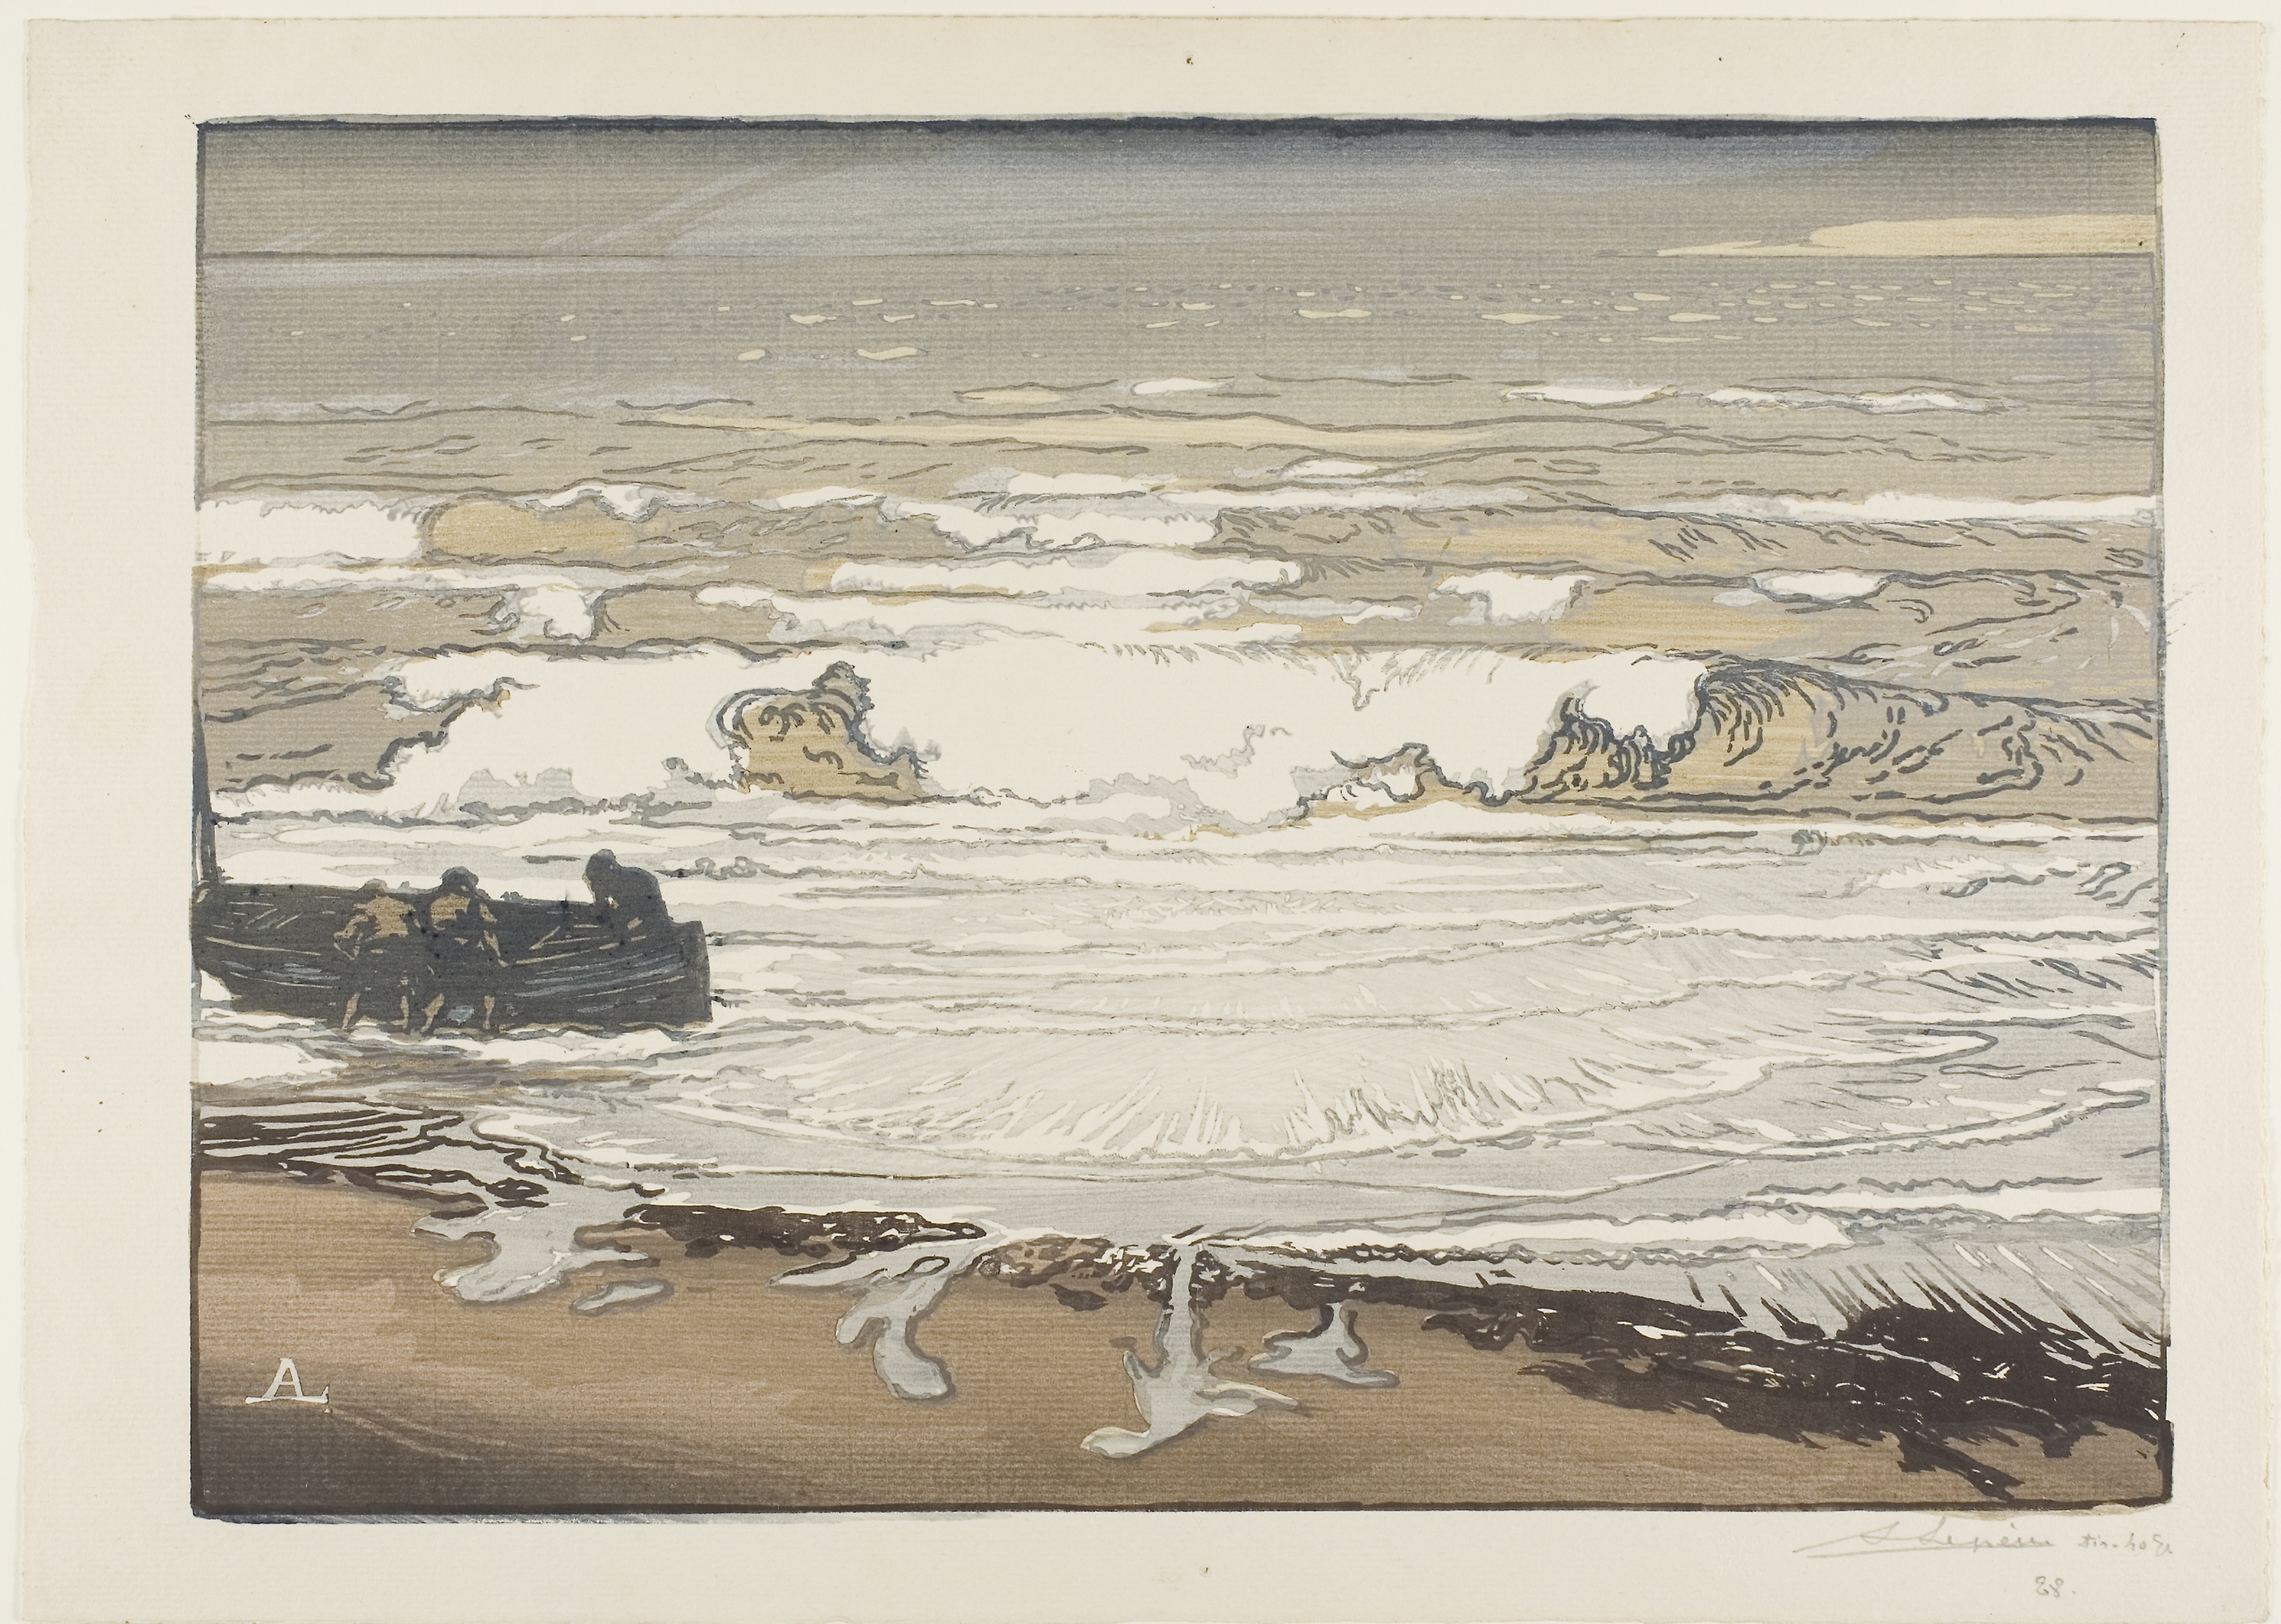
painting, picture frame, wood, visual arts, artwork, paint